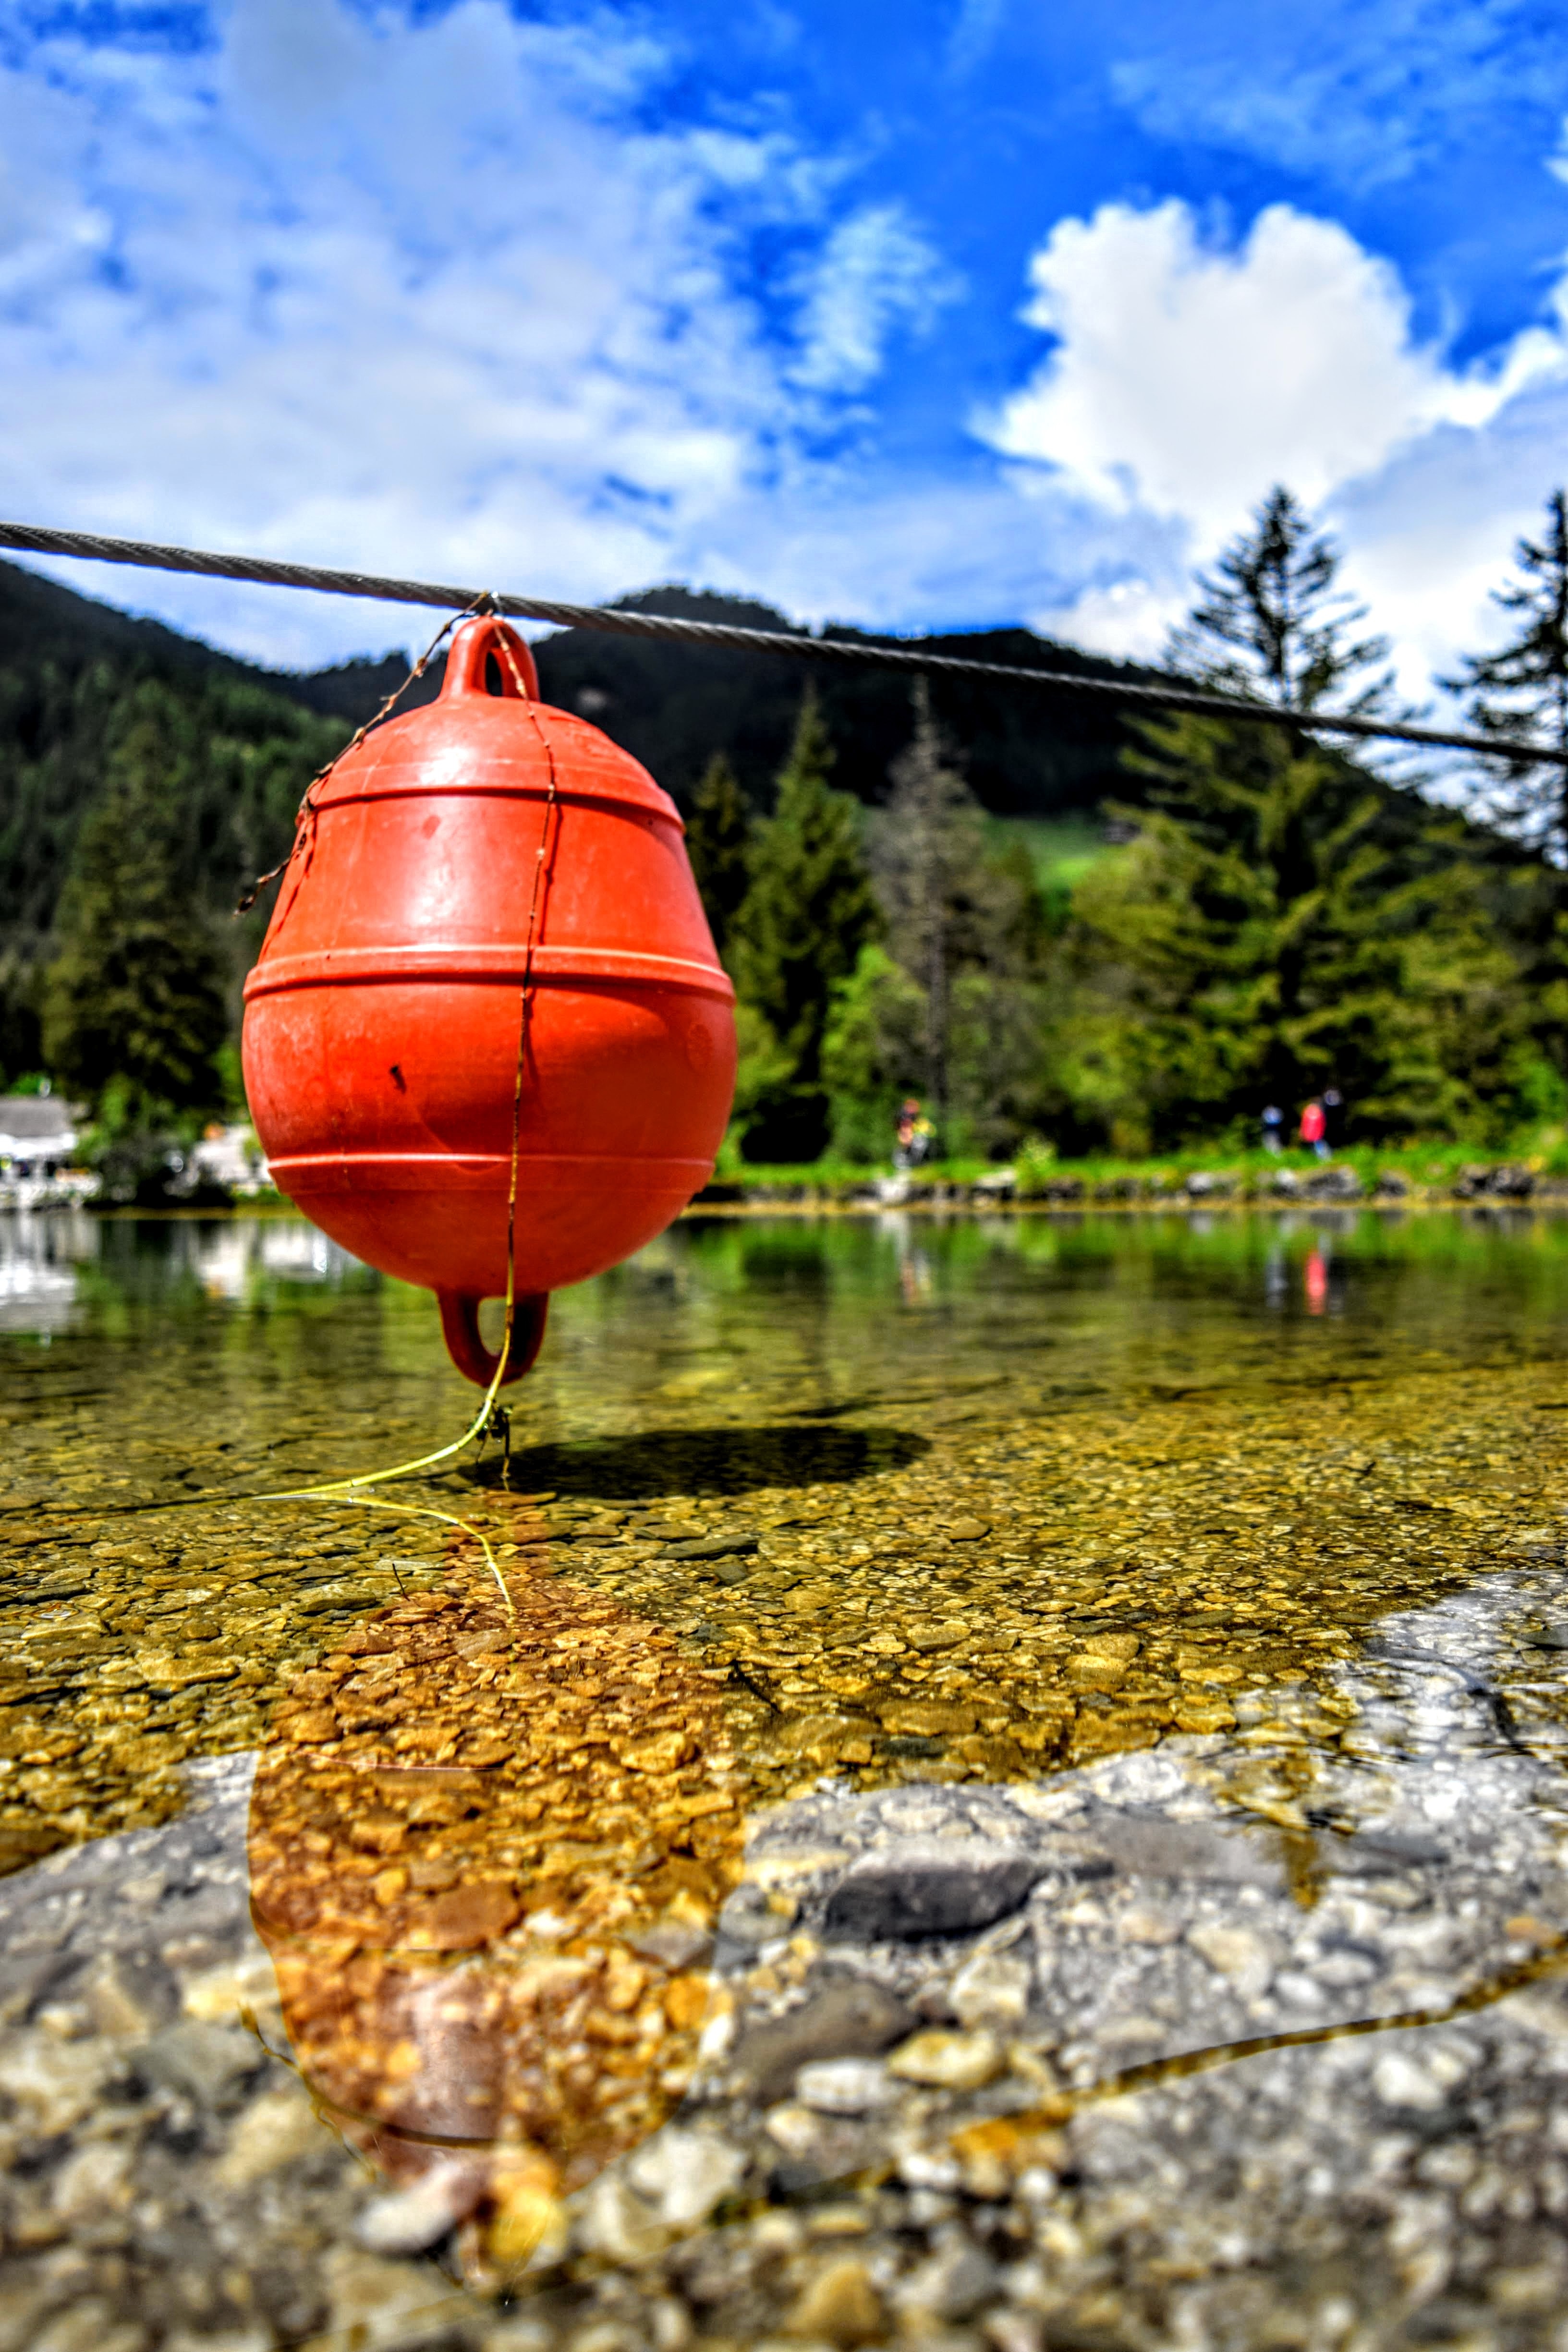
water, sun, leaf, lake, summer, reflection, vehicle, autumn, transparent, relaxation, holidays, boating, transparency, boa, lake dobbiaco, dobbiaco